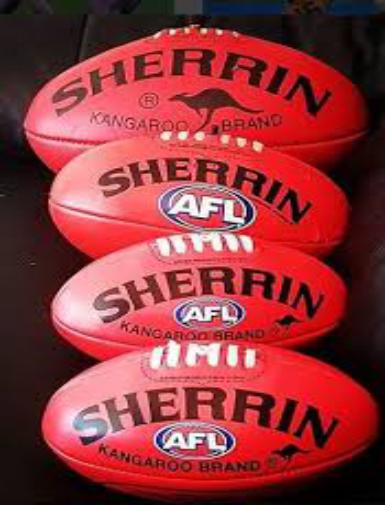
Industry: Sports